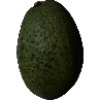
Label: Avocado 1